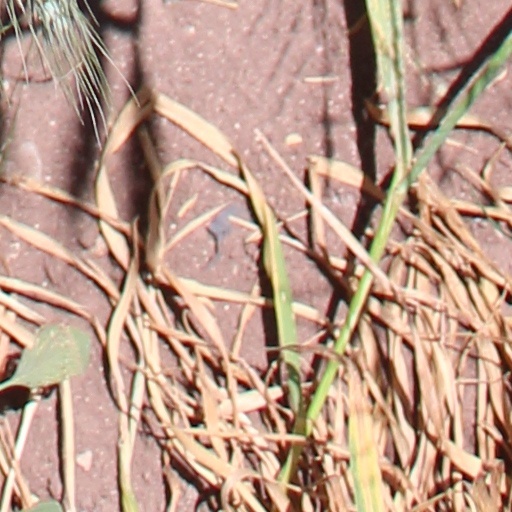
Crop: wheat